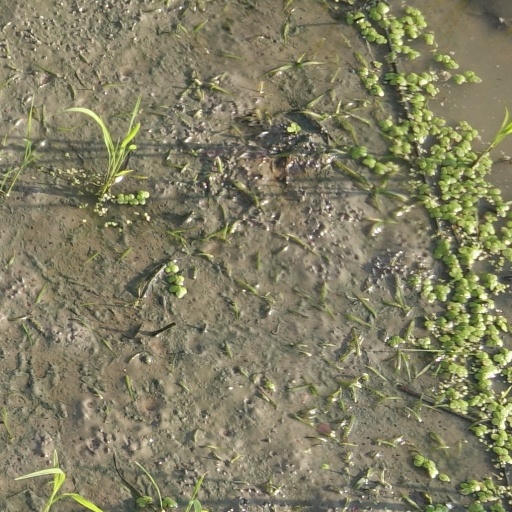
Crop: rice